Object Process Methodology

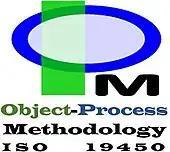
OPM logo

The current version of OPM is ISO/PAS 19450:2015 as specified in Automation Systems and Integration — Object-Process Methodology. The specification in Dori's 2016 book is a superset of ISO/PAS 19450:2015.